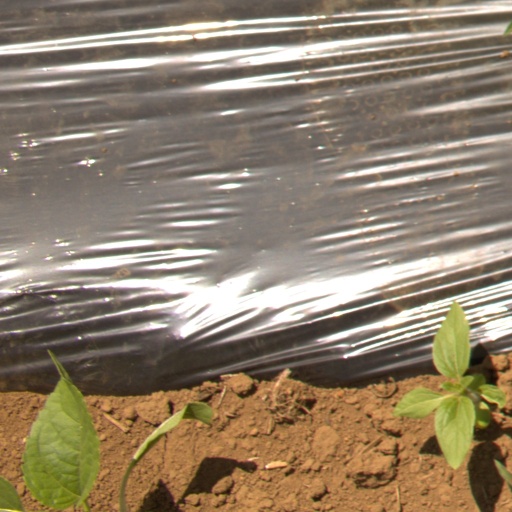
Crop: Jerusalem artichoke